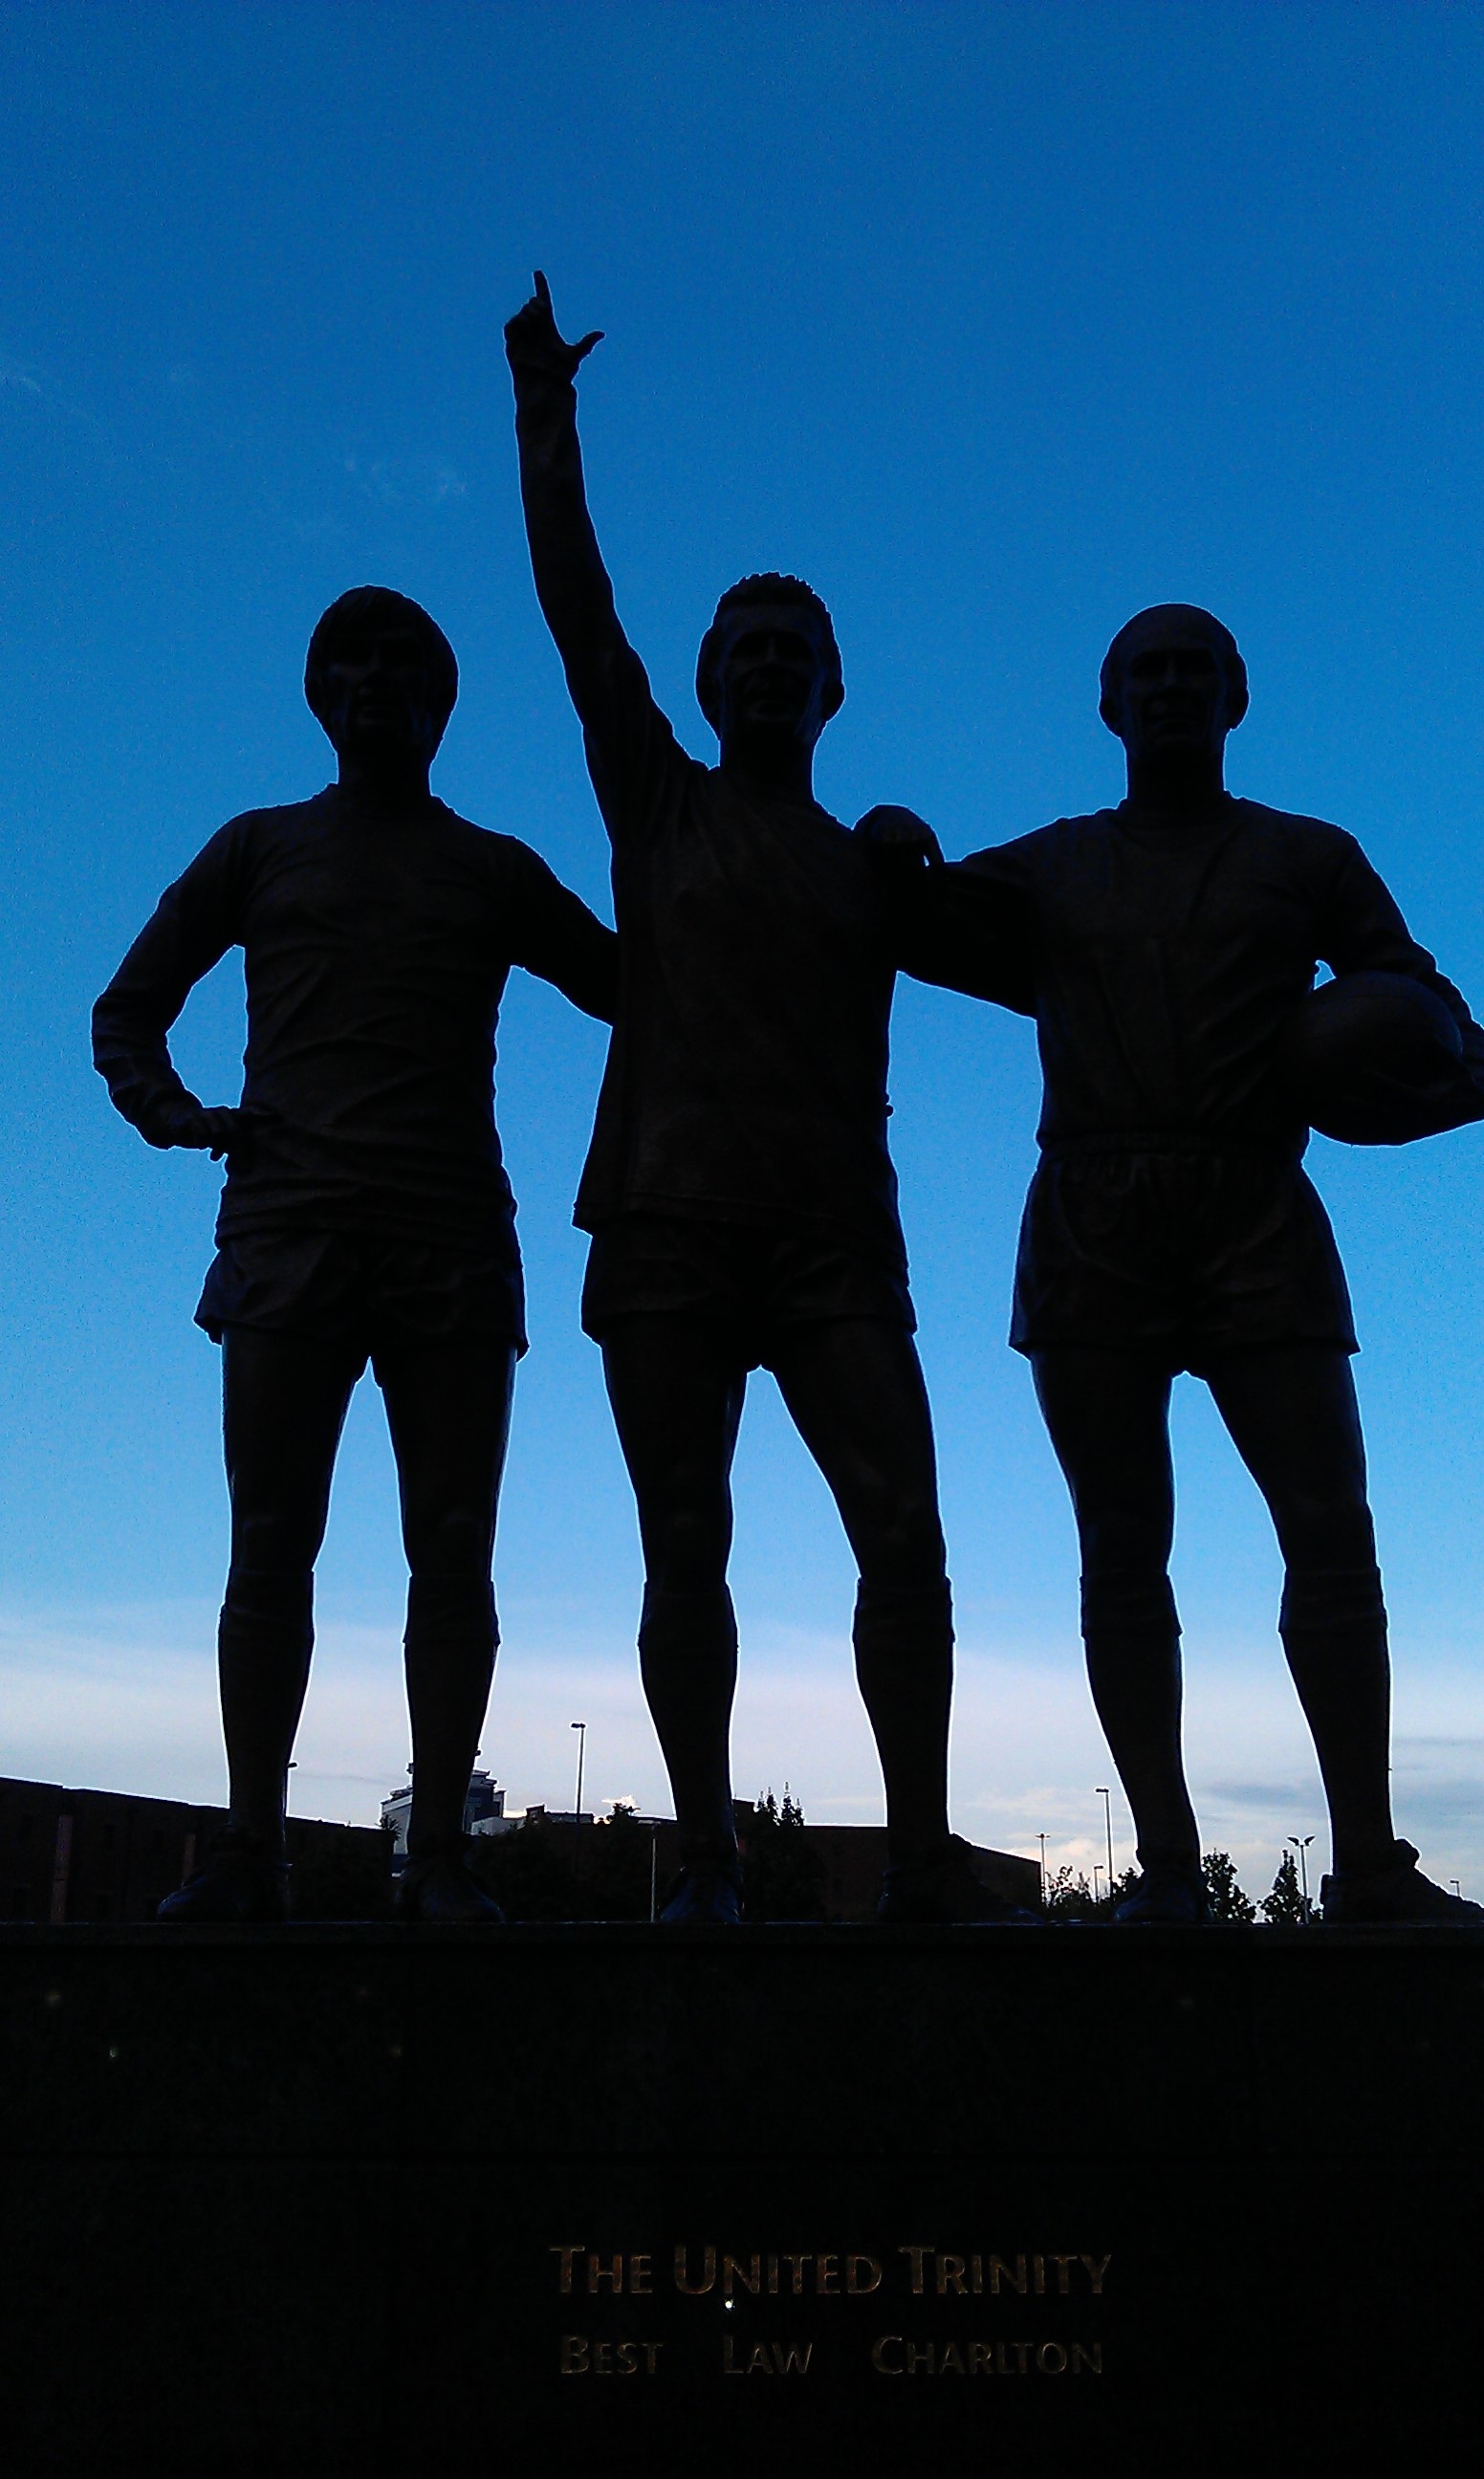
silhouette, people, skyline, city, shadow, landmark, football, manchester, sculpture, best, photograph, english, united, law, charlton, football player, atmosphere of earth